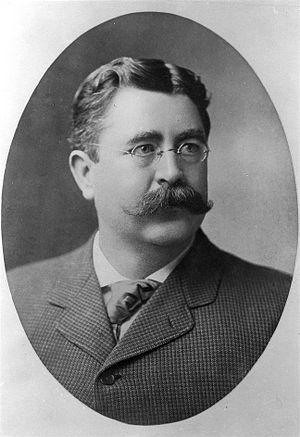
Le clan Kennedy est une famille américaine d'origine irlandaise, ayant donné aux États-Unis de nombreux politiciens issus du Parti démocrate tout au long du XXᵉ siècle puis du XXIᵉ siècle. Les Kennedy sont principalement implantés en Nouvelle-Angleterre, et particulièrement dans la région de Boston, dans le Massachusetts. Le membre le plus illustre de la famille est John Fitzgerald Kennedy, 35ᵉ président des États-Unis, assassiné au cours de son mandat en 1963.
Patrick Joseph "P. J." Kennedy I, né à Boston, le 14 janvier 1858 et mort à Boston le 18 mai 1929, est un homme d'affaires et un politicien américain. P. J. est le grand-père de John Fitzgerald Kennedy, le 35ᵉ président des États-Unis.